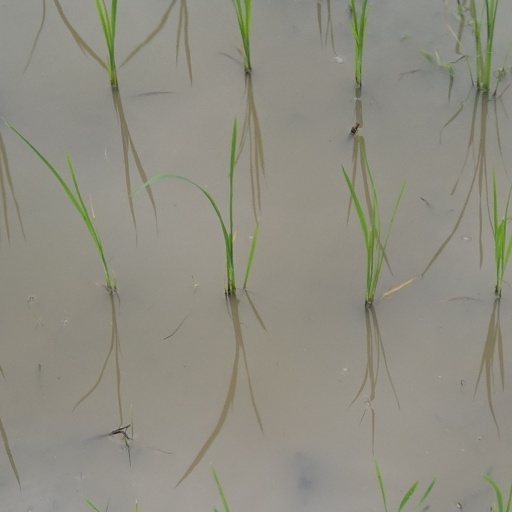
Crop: rice